Emoliente

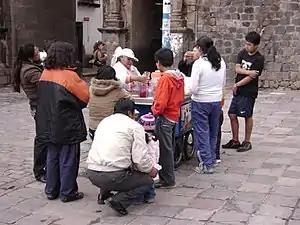
An "emoliente" seller in Cusco, Peru.

An "emoliente" is a drink based on roasted grains of barley, medicinal herbal extracts, sugar and lemon juice. Amongst the most commonly used herbs are Andean horsetail, linseeds, alfalfa, ribwort plantain and "boldo".